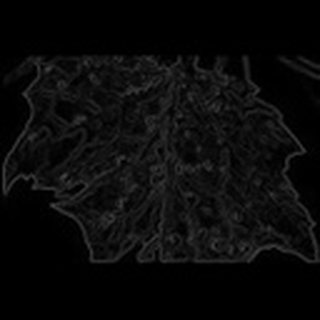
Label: cotton_aphids